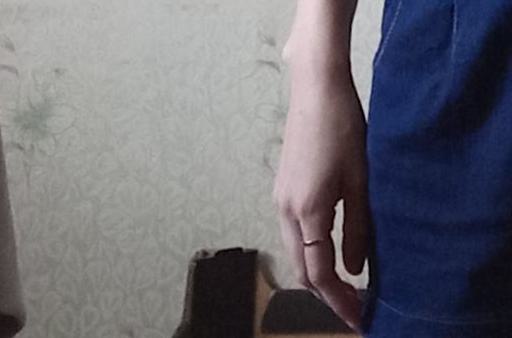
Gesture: no_gesture